Castel del Monte, Apulia

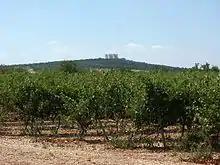
Vineyards, with the castle in the distance

The octagonal plan is unusual in castle design. Historians have debated the purpose of the building and it has been suggested that it was intended as a hunting lodge. Another theory is that the octagon is an intermediate symbol between a square (representing the earth) and a circle (representing the sky). Frederick II may have been inspired to build to this shape by either the Dome of the Rock in Jerusalem, which he had seen during the Sixth Crusade, or by the Palatine Chapel of Aachen Cathedral.